No Dough Boys

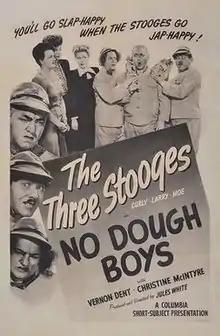

No Dough Boys is a 1944 short subject directed by Jules White starring American slapstick comedy team The Three Stooges (Moe Howard, Larry Fine and Curly Howard). It is the 82nd entry in the series released by Columbia Pictures starring the comedians, who released 190 shorts for the studio between 1934 and 1959.